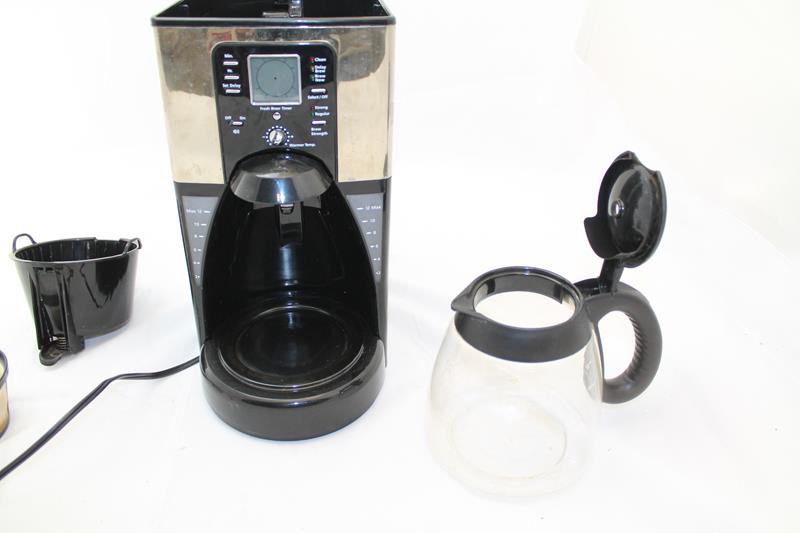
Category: coffee maker